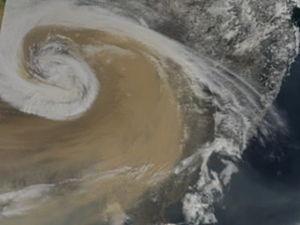
Le nuage brun d’Asie est un immense nuage de pollution d’environ 3 000 mètres d’épaisseur, s’étendant sur une surface équivalente à celle des États-Unis. Comme dans cette partie du monde il ne pleut presque pas durant 4 mois en l'hiver, le ciel n'est pas lavé de ses poussières qui s'y accumulent jusqu'à parfois obscurcir le soleil. Cette épaisse « brume de pollution » est considérée comme « la plus grosse pollution de l'air au monde ».
La notion de risque de catastrophe planétaire ou de catastrophe globale est introduite en 2008 par le philosophe Nick Bostrom pour désigner un événement futur hypothétique qui aurait le potentiel de dégrader le bien-être de la majeure partie de l'humanité, par exemple en détruisant la civilisation moderne ; il avait proposé également dès 2002 d'appeler risque existentiel un évènement qui pourrait causer l’extinction de l'humanité.